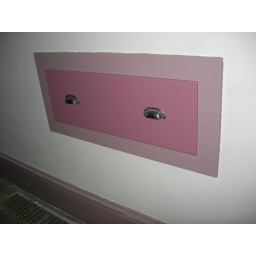
This drawer was added in the 1920s. We painted it to match the front door and hall terminus.